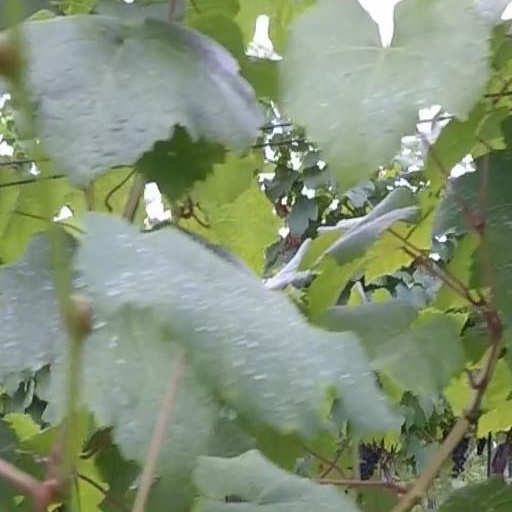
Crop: grape